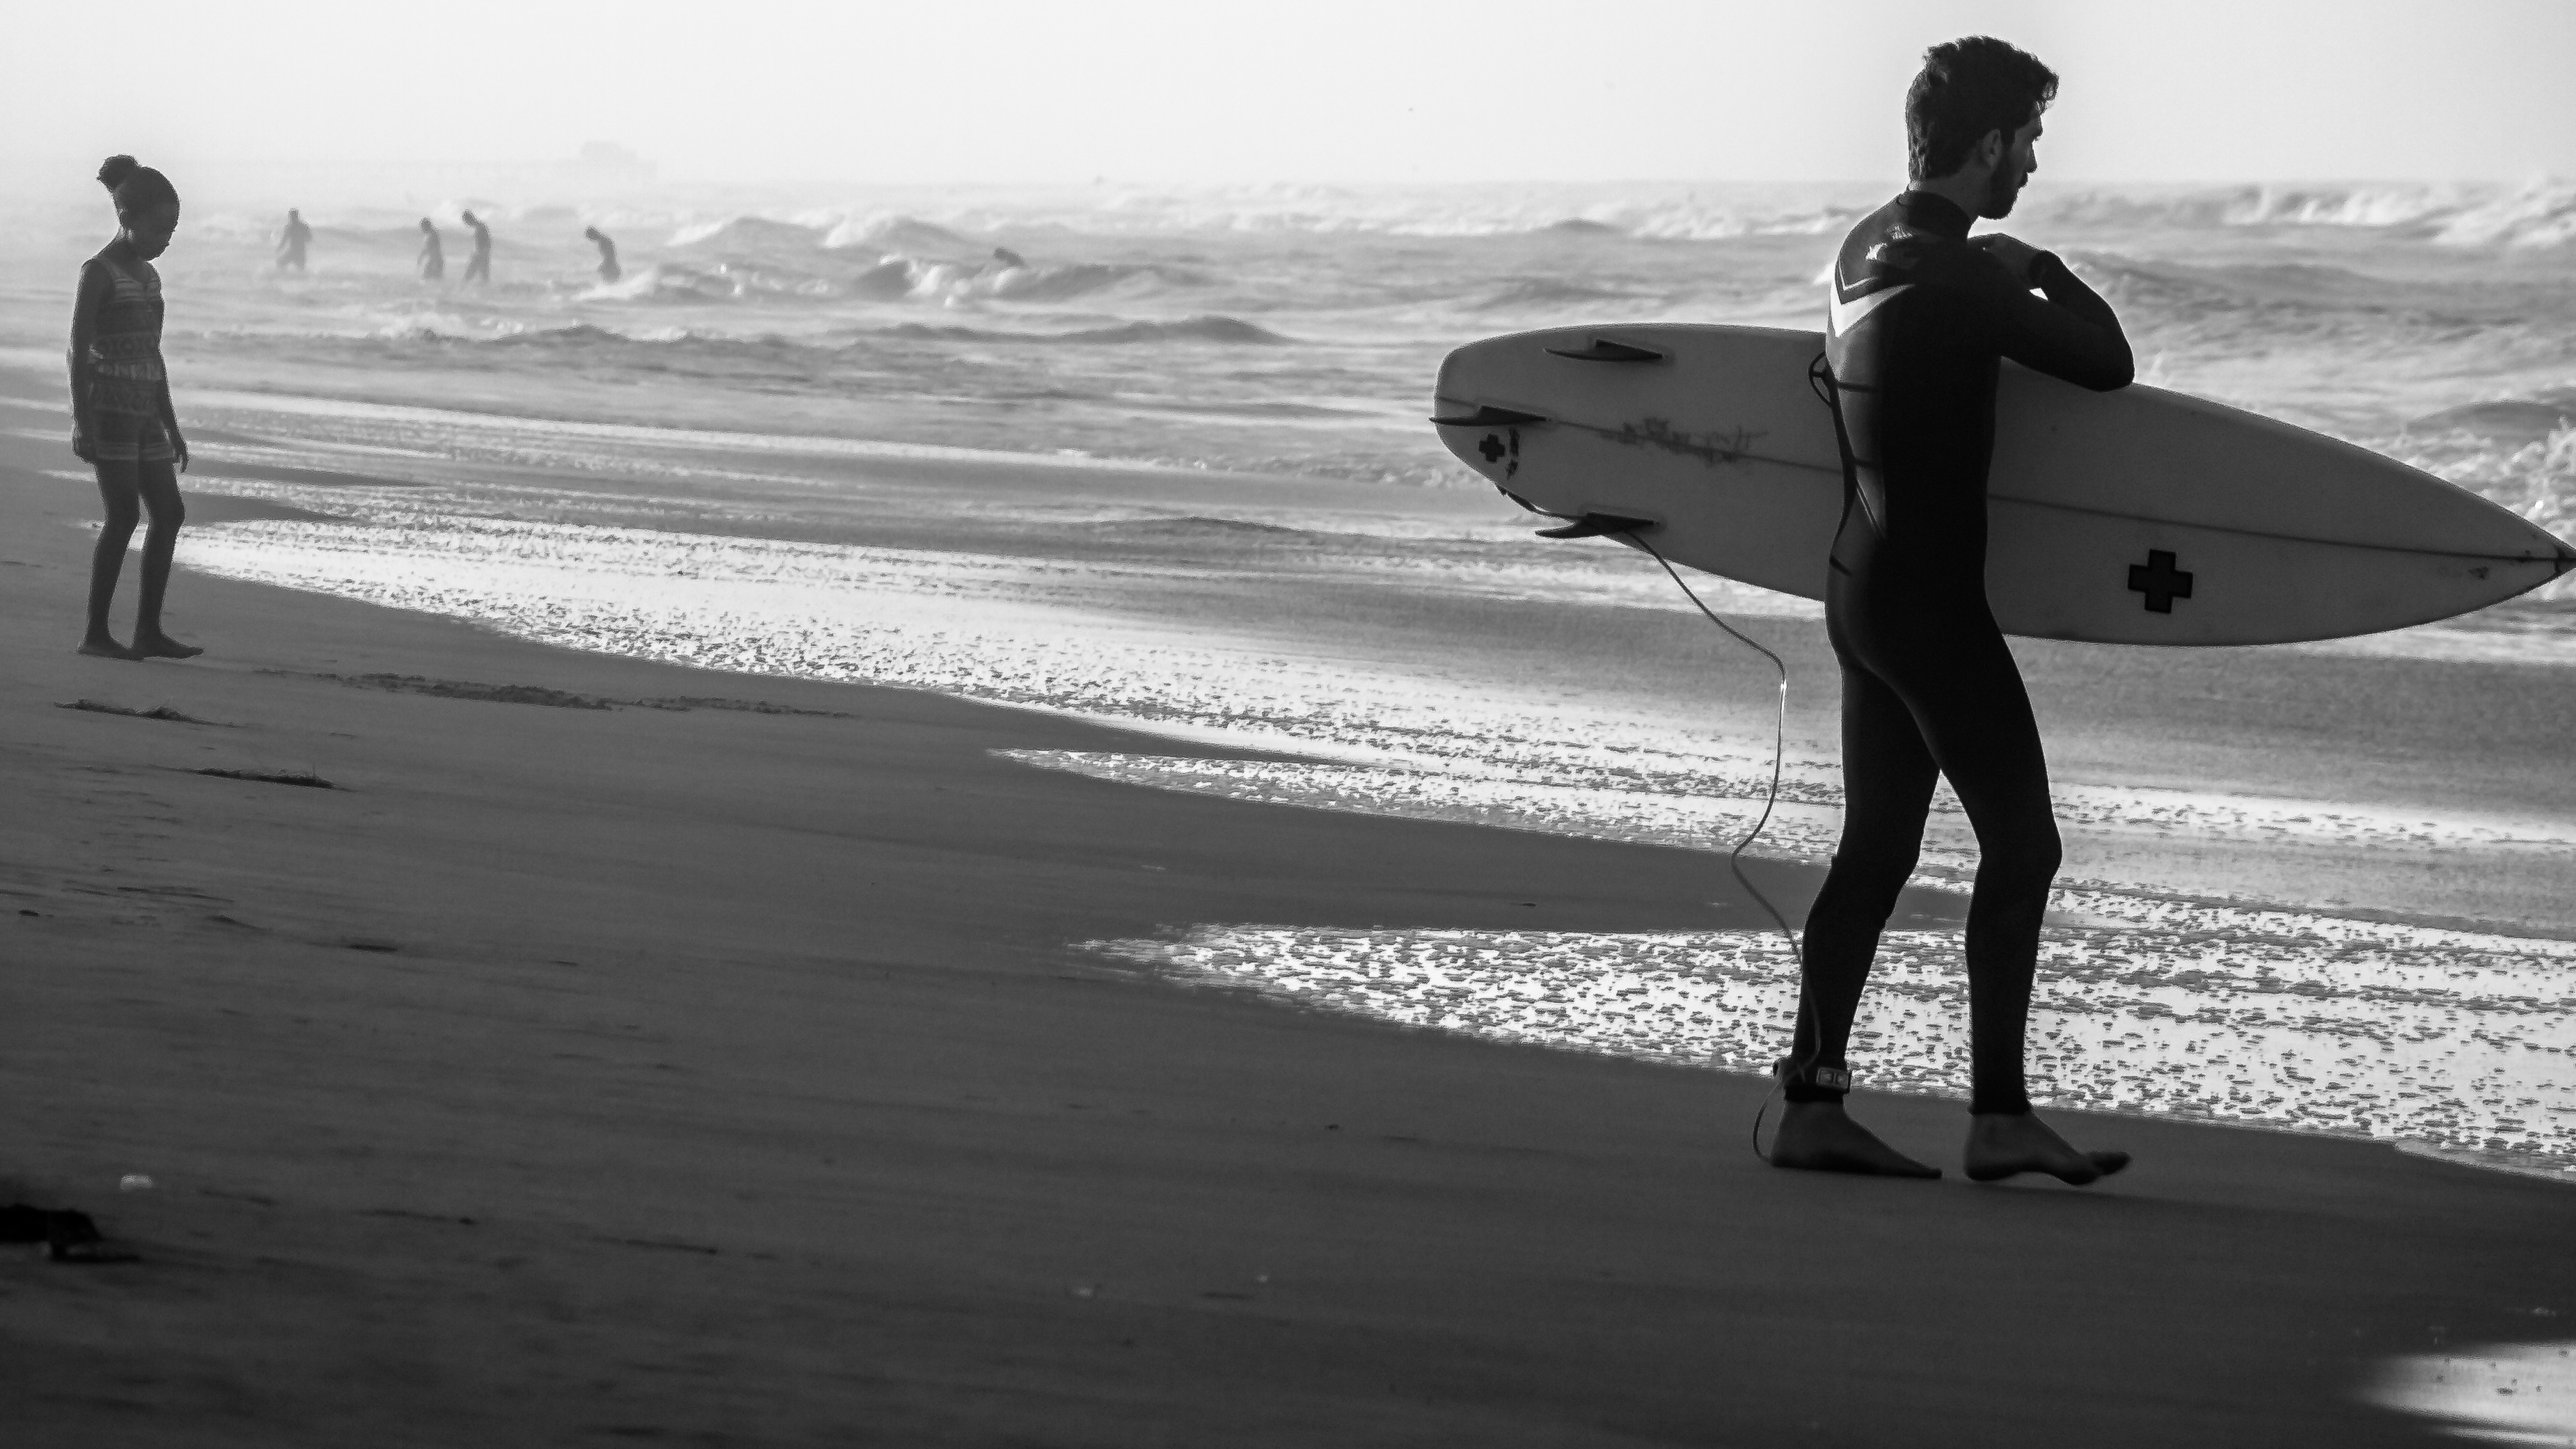
beach, landscape, sea, silhouette, bird, black and white, board, girl, mist, white, photography, morning, wave, city, surfer, surf, surfing, paddle, vehicle, shadow, surfboard, black, monochrome, california, bw, creativecommons, waves, sports, photograph, wide, scene, huntington, monochrome photography, boardsport, surfing equipment and supplies